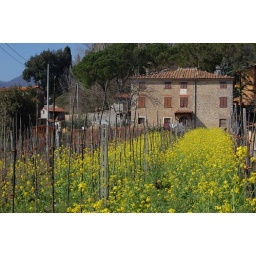
A mountain house near Pietrasanta.